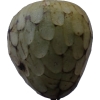
Label: cherimoya